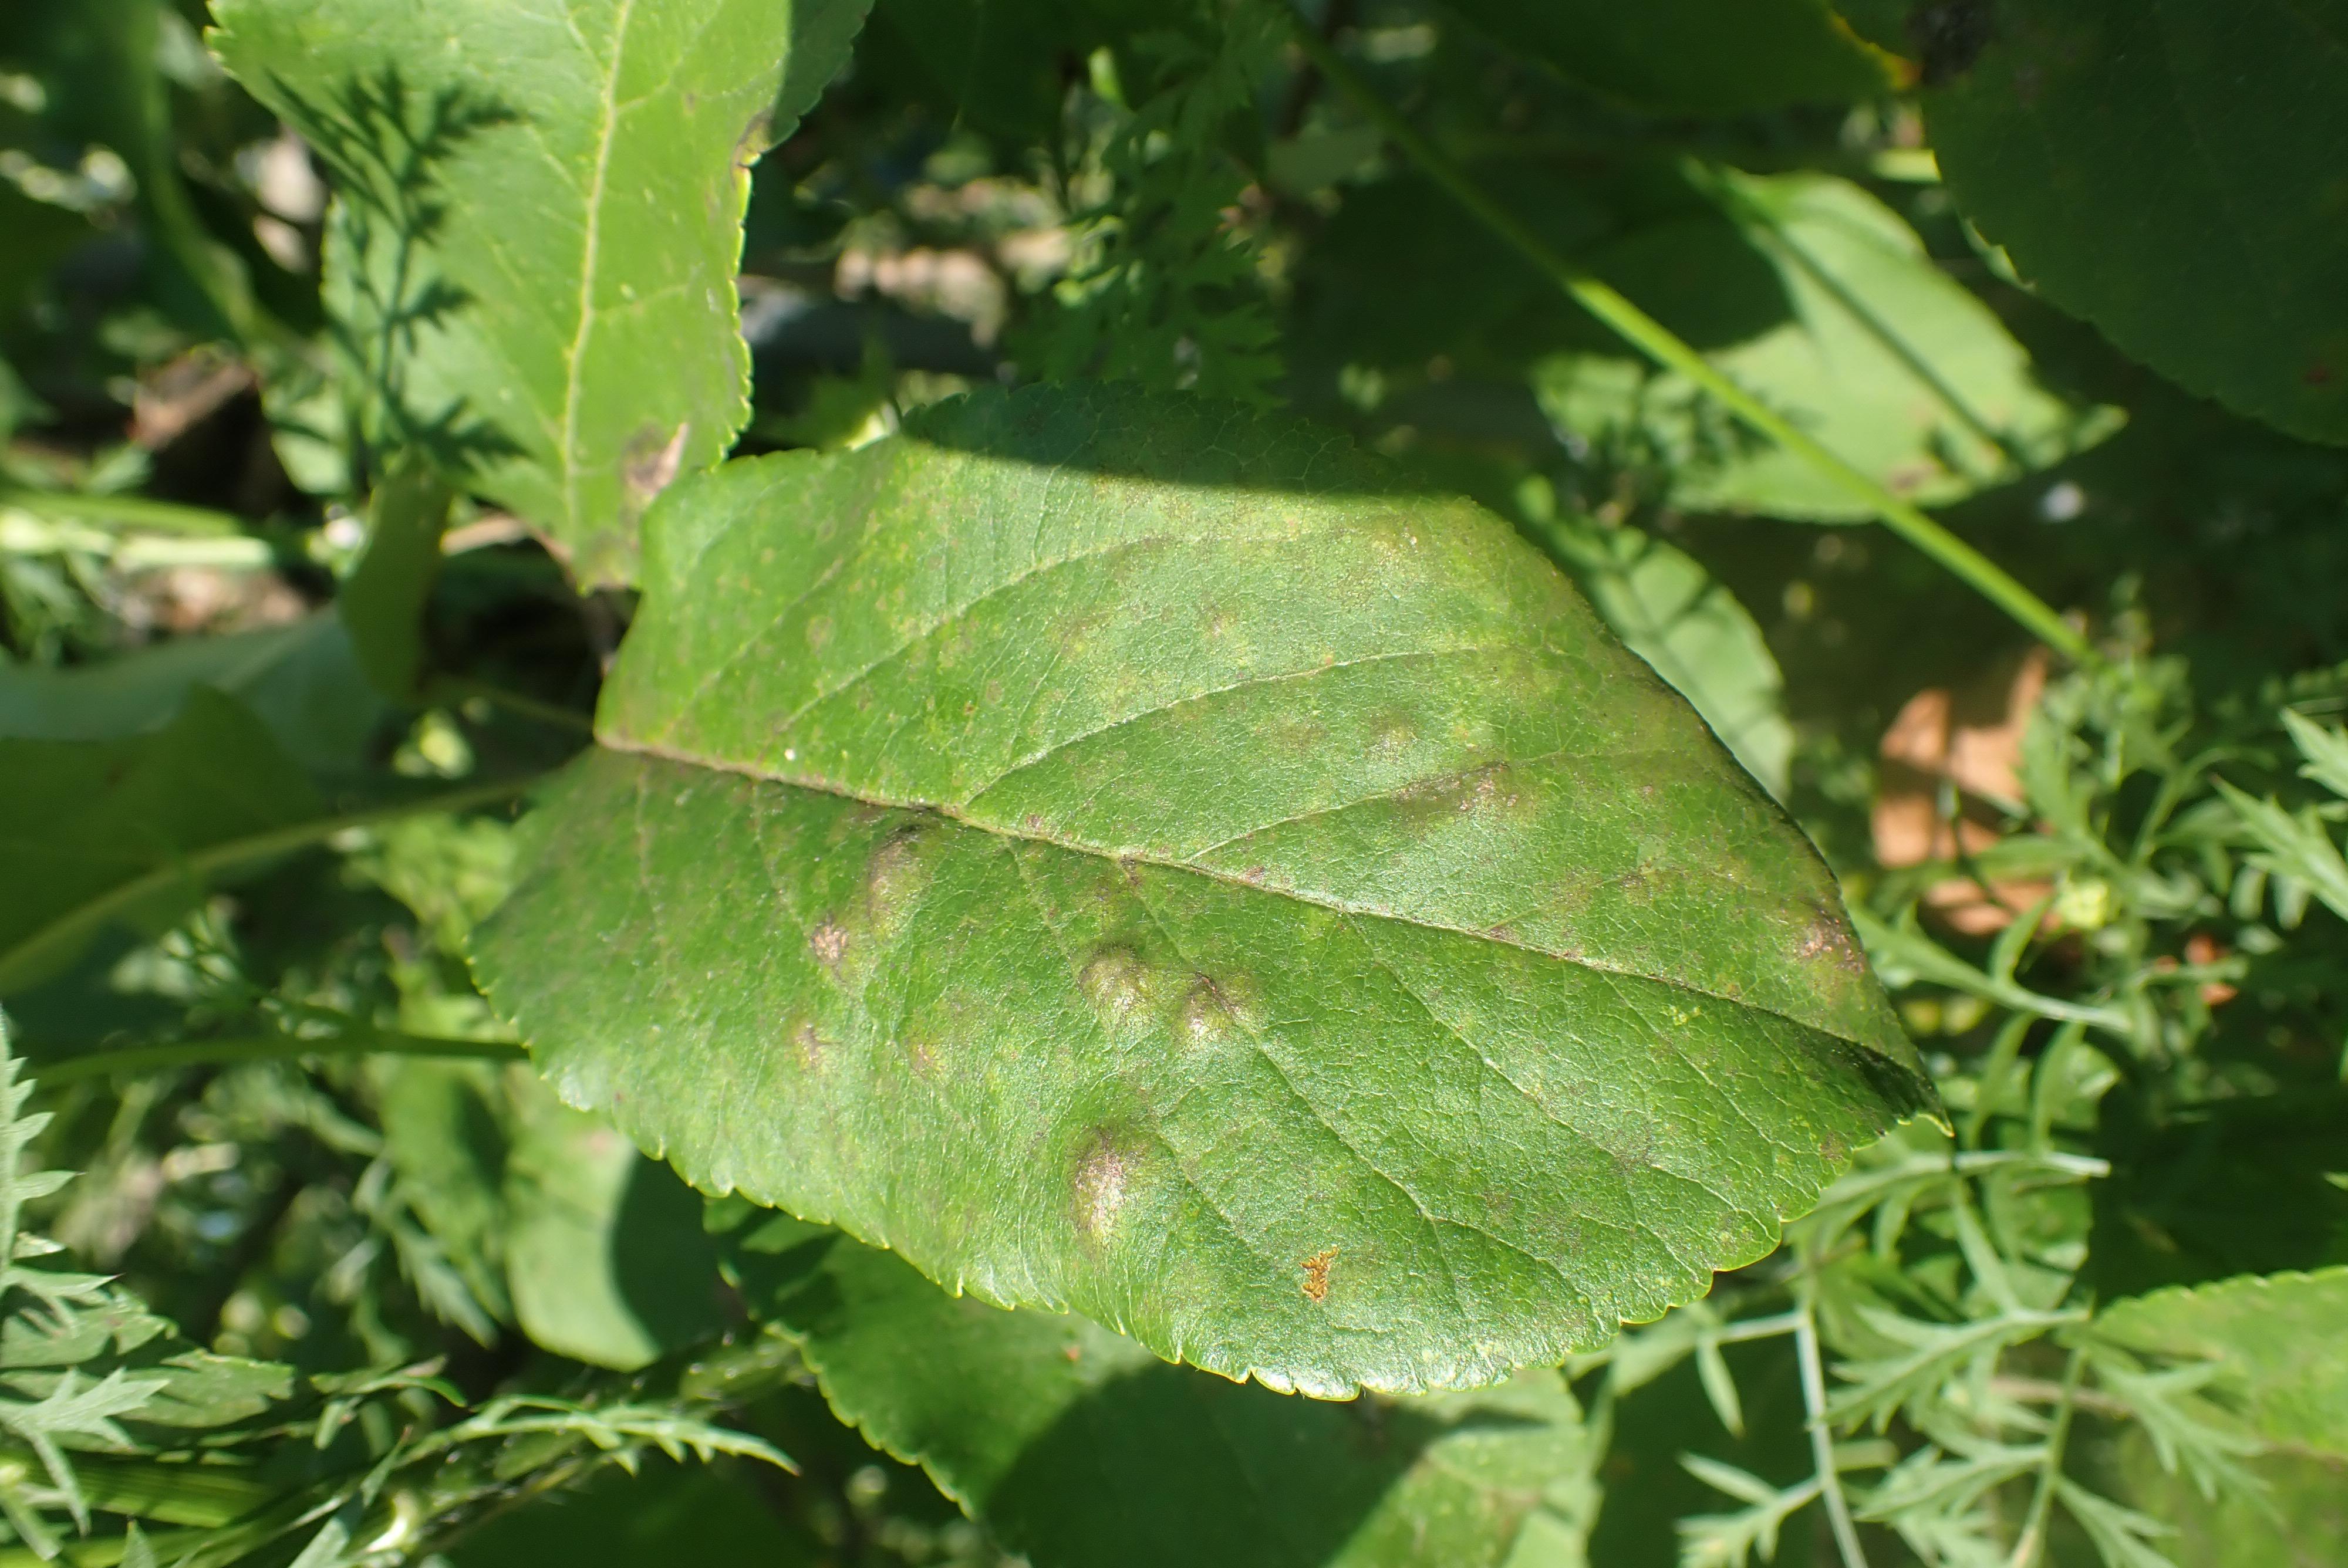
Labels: scab